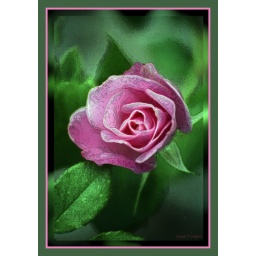
A pink rose bud taken in my backyard. I used blur and ink lines in the effects. Playing around!